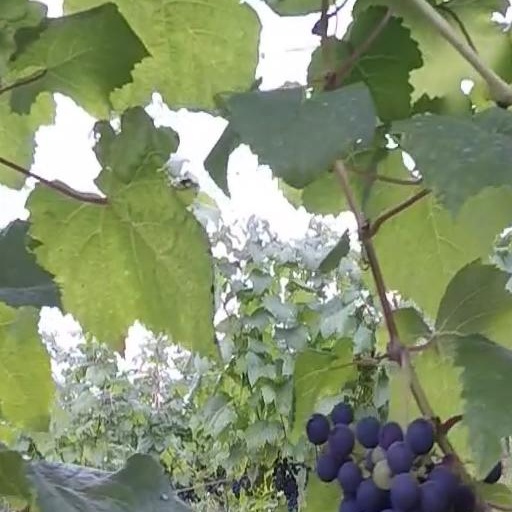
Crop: grape